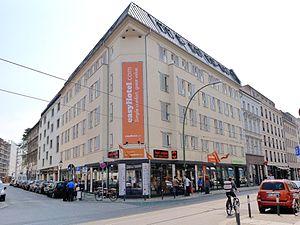
Easy est un groupe d'entreprises fondé en 1998 par Stelios Haji-Ioannou.